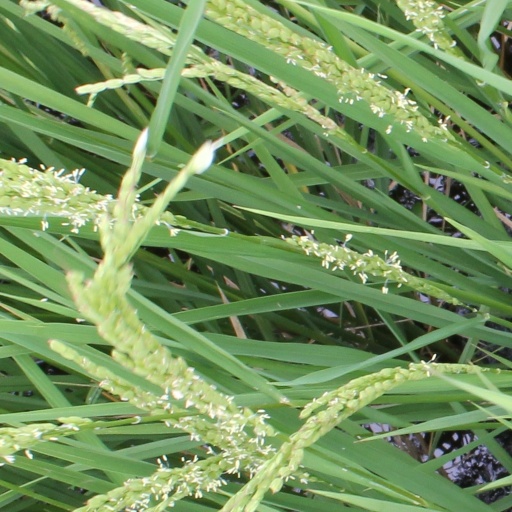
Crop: rice